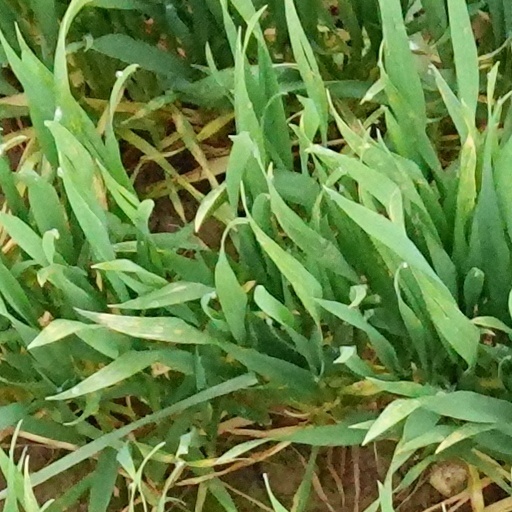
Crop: wheat